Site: brandenburg
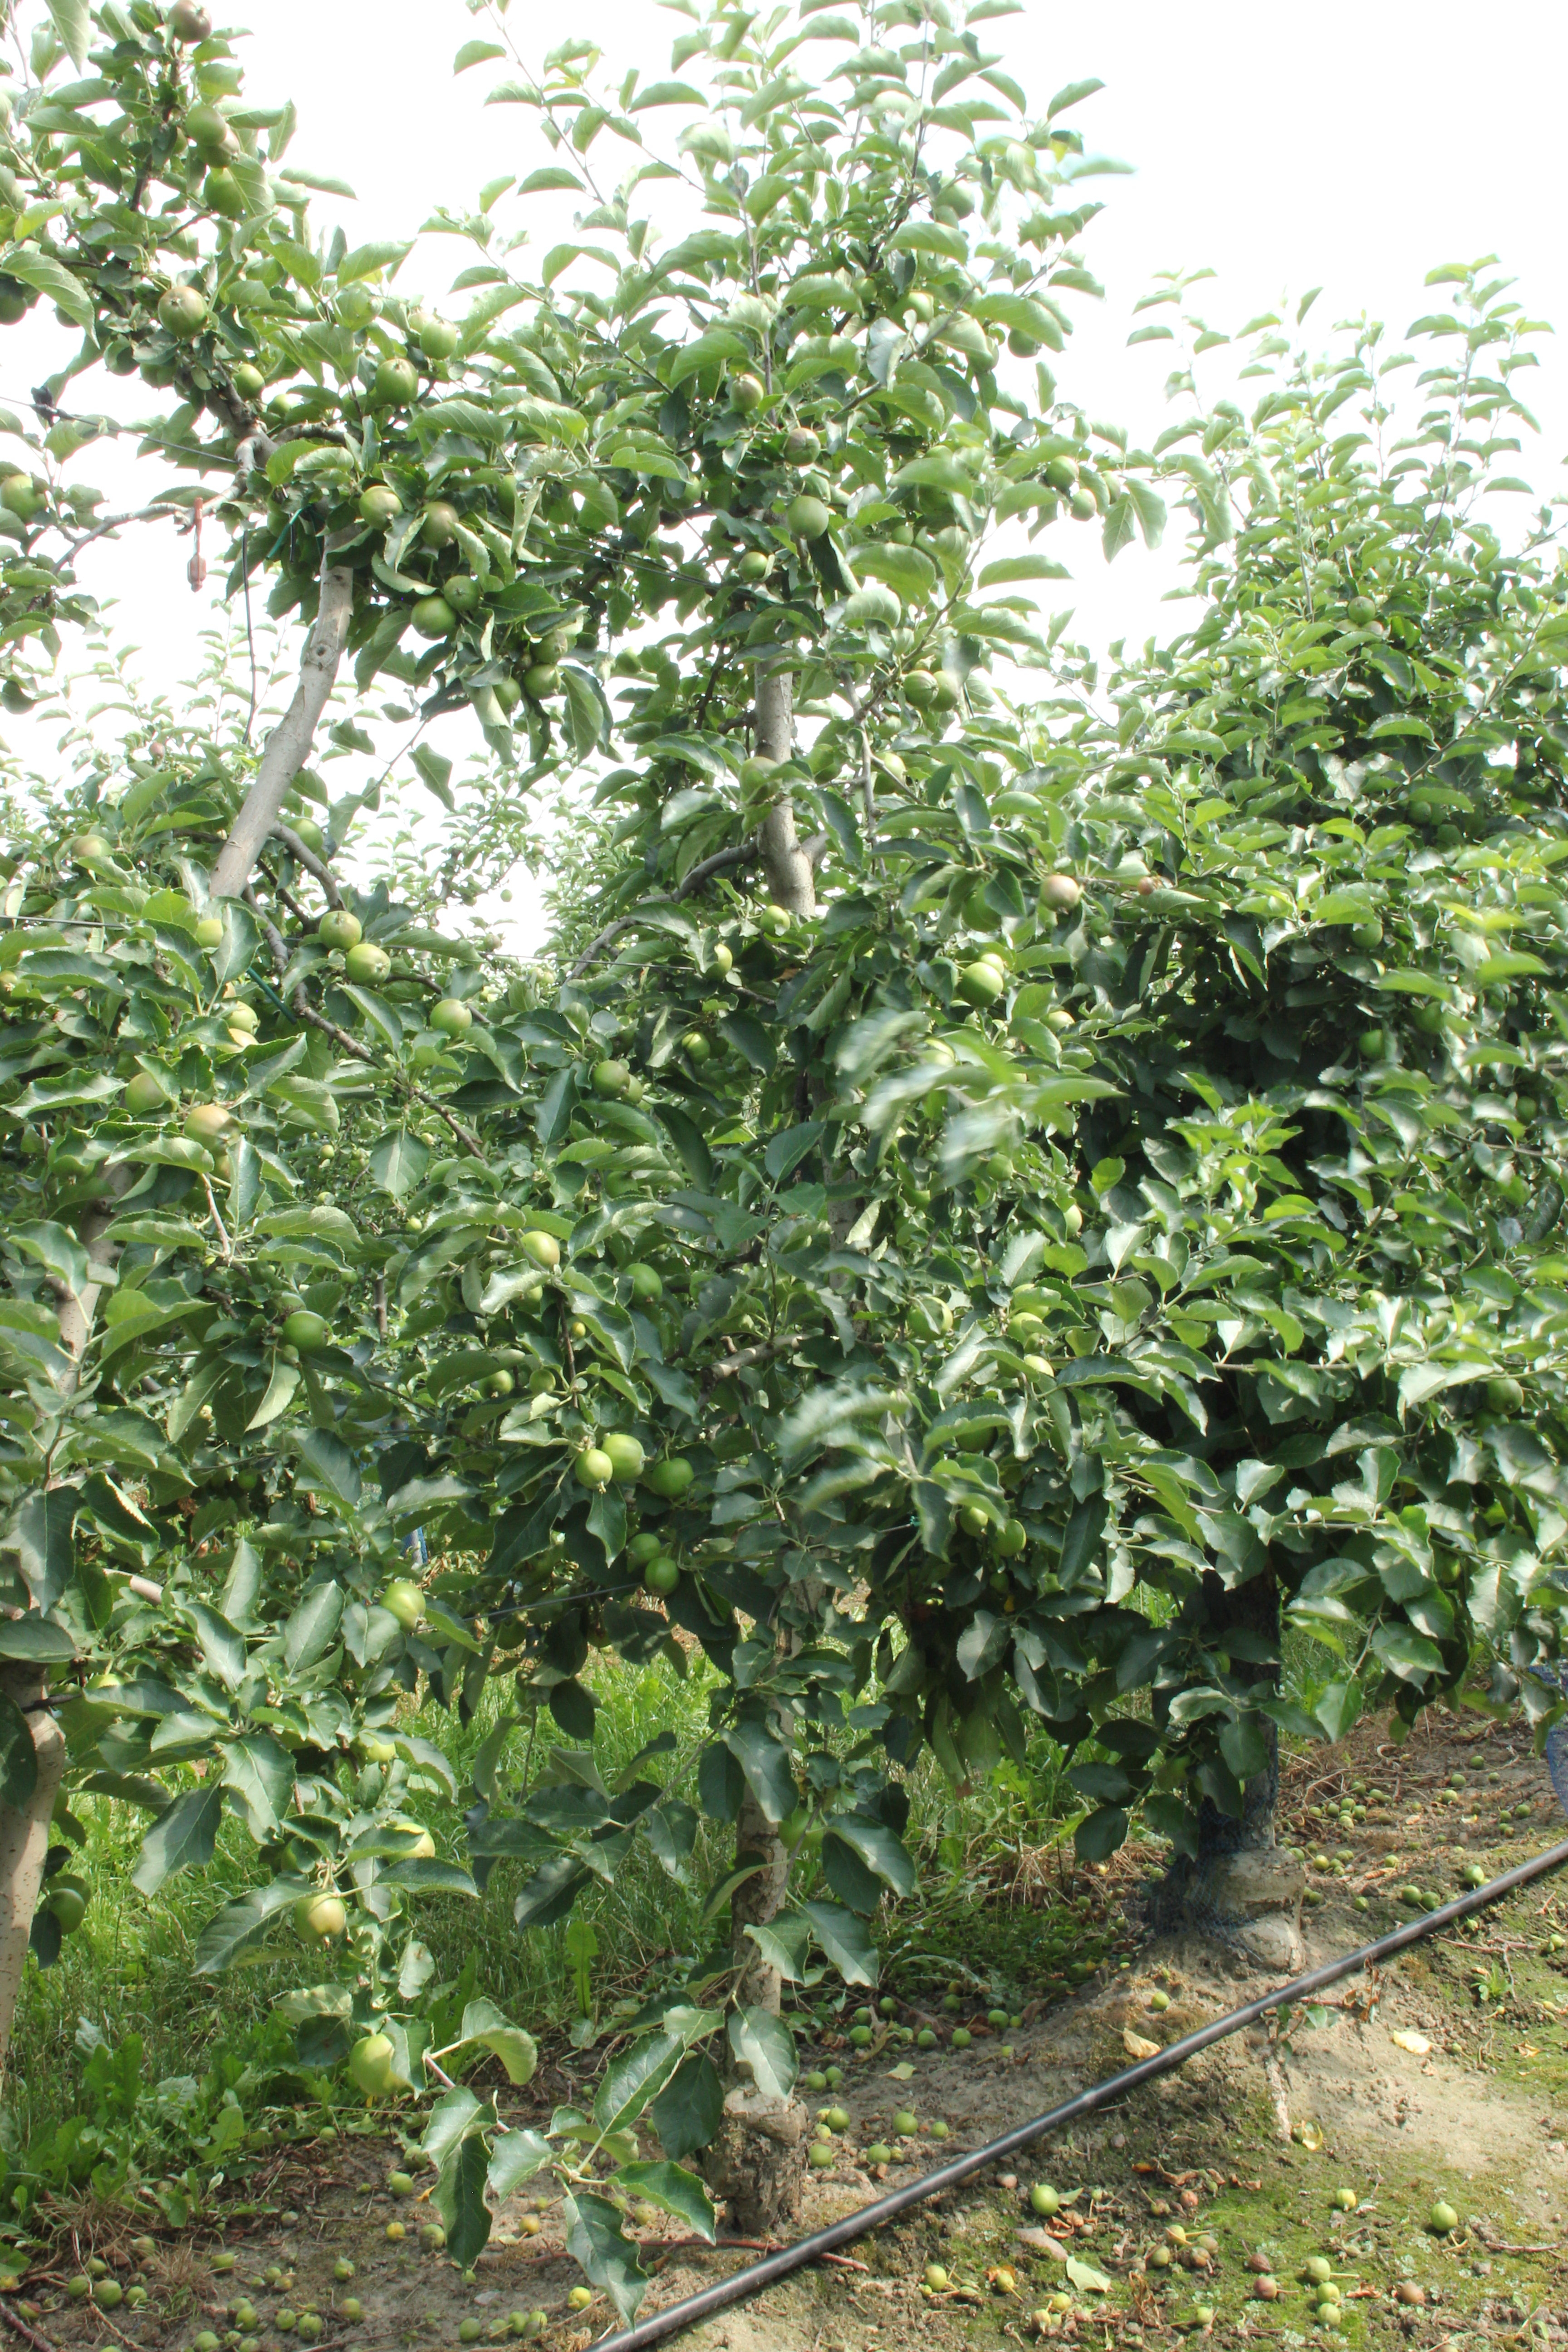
Growth stage (BBCH 74): Development of fruit